Clemente Tabone

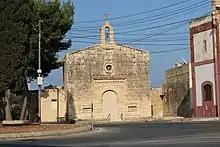
St. Clement's Chapel

Tabone had first made plans to construct a chapel in the 1620s, but when he described the wish to be buried in this chapel in his 1646 will, it is mentioned that the building was still to be constructed. Located in Ħal Tmin, the chapel is believed to have been built in 1658, since that date is inscribed on its façade beneath Tabone's coat of arms. It was described as complete in 1661. An inscription above the main doorway of the chapel reads: